Geology of Titan

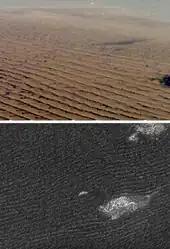
Sand dunes in the Namib Desert on Earth (top), compared with dunes in Belet on Titan

In the first images of Titan's surface taken by Earth-based telescopes in the early 2000s, large regions of dark terrain were revealed straddling Titan's equator. Prior to the arrival of "Cassini", these regions were thought to be seas of liquid hydrocarbons. Radar images captured by the "Cassini" spacecraft have instead revealed some of these regions to be extensive plains covered in longitudinal dunes, up to high, about a kilometer wide, and tens to hundreds of kilometers long. Dunes of this type are always aligned with average wind direction. In the case of Titan, steady zonal (eastward) winds combine with variable tidal winds (approximately 0.5 meters per second). The tidal winds are the result of tidal forces from Saturn on Titan's atmosphere, which are 400 times stronger than the tidal forces of the Moon on Earth and tend to drive wind toward the equator. This wind pattern, it was hypothesized, causes granular material on the surface to gradually build up in long parallel dunes aligned west-to-east. The dunes break up around mountains, where the wind direction shifts.